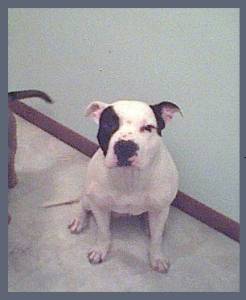
Animal: dog
Breed: american_pit_bull_terrier